The Theatre of Small Convenience

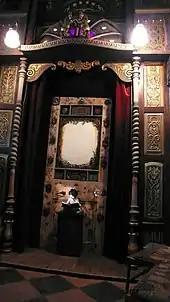
The stage during a puppet show

The theatre is located in Edith Walk, Great Malvern. Local puppeteer Dennis Neale started work on the theatre in 1997, opening for the first show in November 1999. The theatre's name comes from the building's original purpose – it was converted from a derelict Victorian gentlemen's public convenience. It is trapezoidal in shape, long and from to wide.